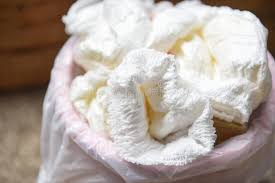
Waste category: trash